Church of Our Lady of the Snows (Prague)

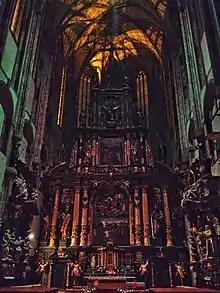
The interior of the church at night

According to the last archaeological research from the 1980s and preserved contemporary documentation, the church was meant to be about 110 meters long. (In comparison, the biggest Gothic cathedral in Prague St. Vitus Cathedral - is 124 meters long.) Which means that nowadays it would be occupying the whole area of the Jungmann Square, almost reaching the building of the Adria Palace on the opposite side of the square. The only part that was built according to the plans was the presbytery with two small aisles and a great bell-tower by the western side of the northern aisle.